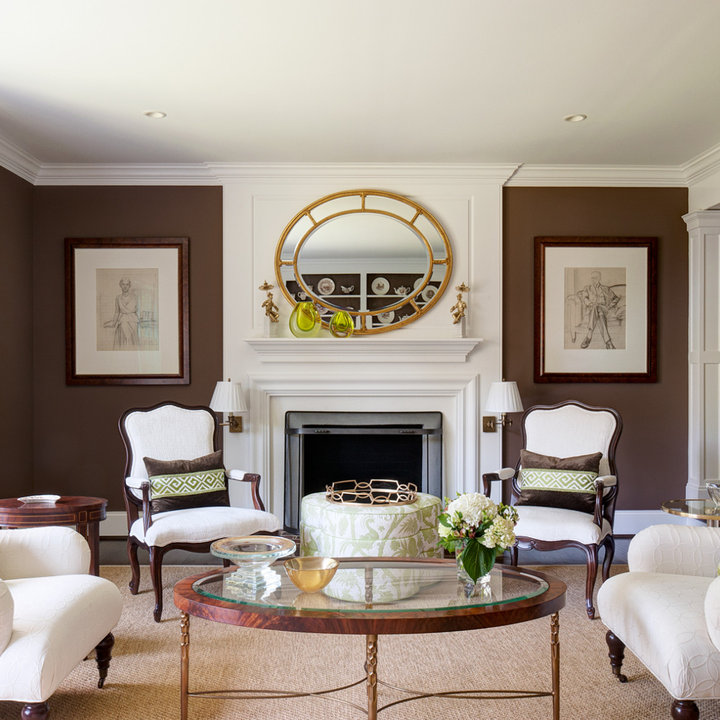
Style: Classic